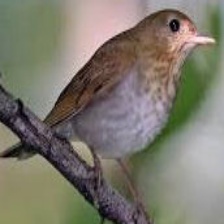
Species: VEERY
Scientific name: CATHARUS FUSCESCENS